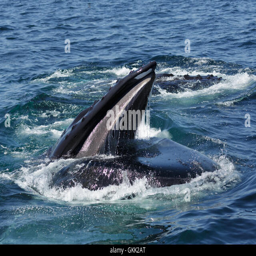
a photograph of a humpback whale feeding off the coast